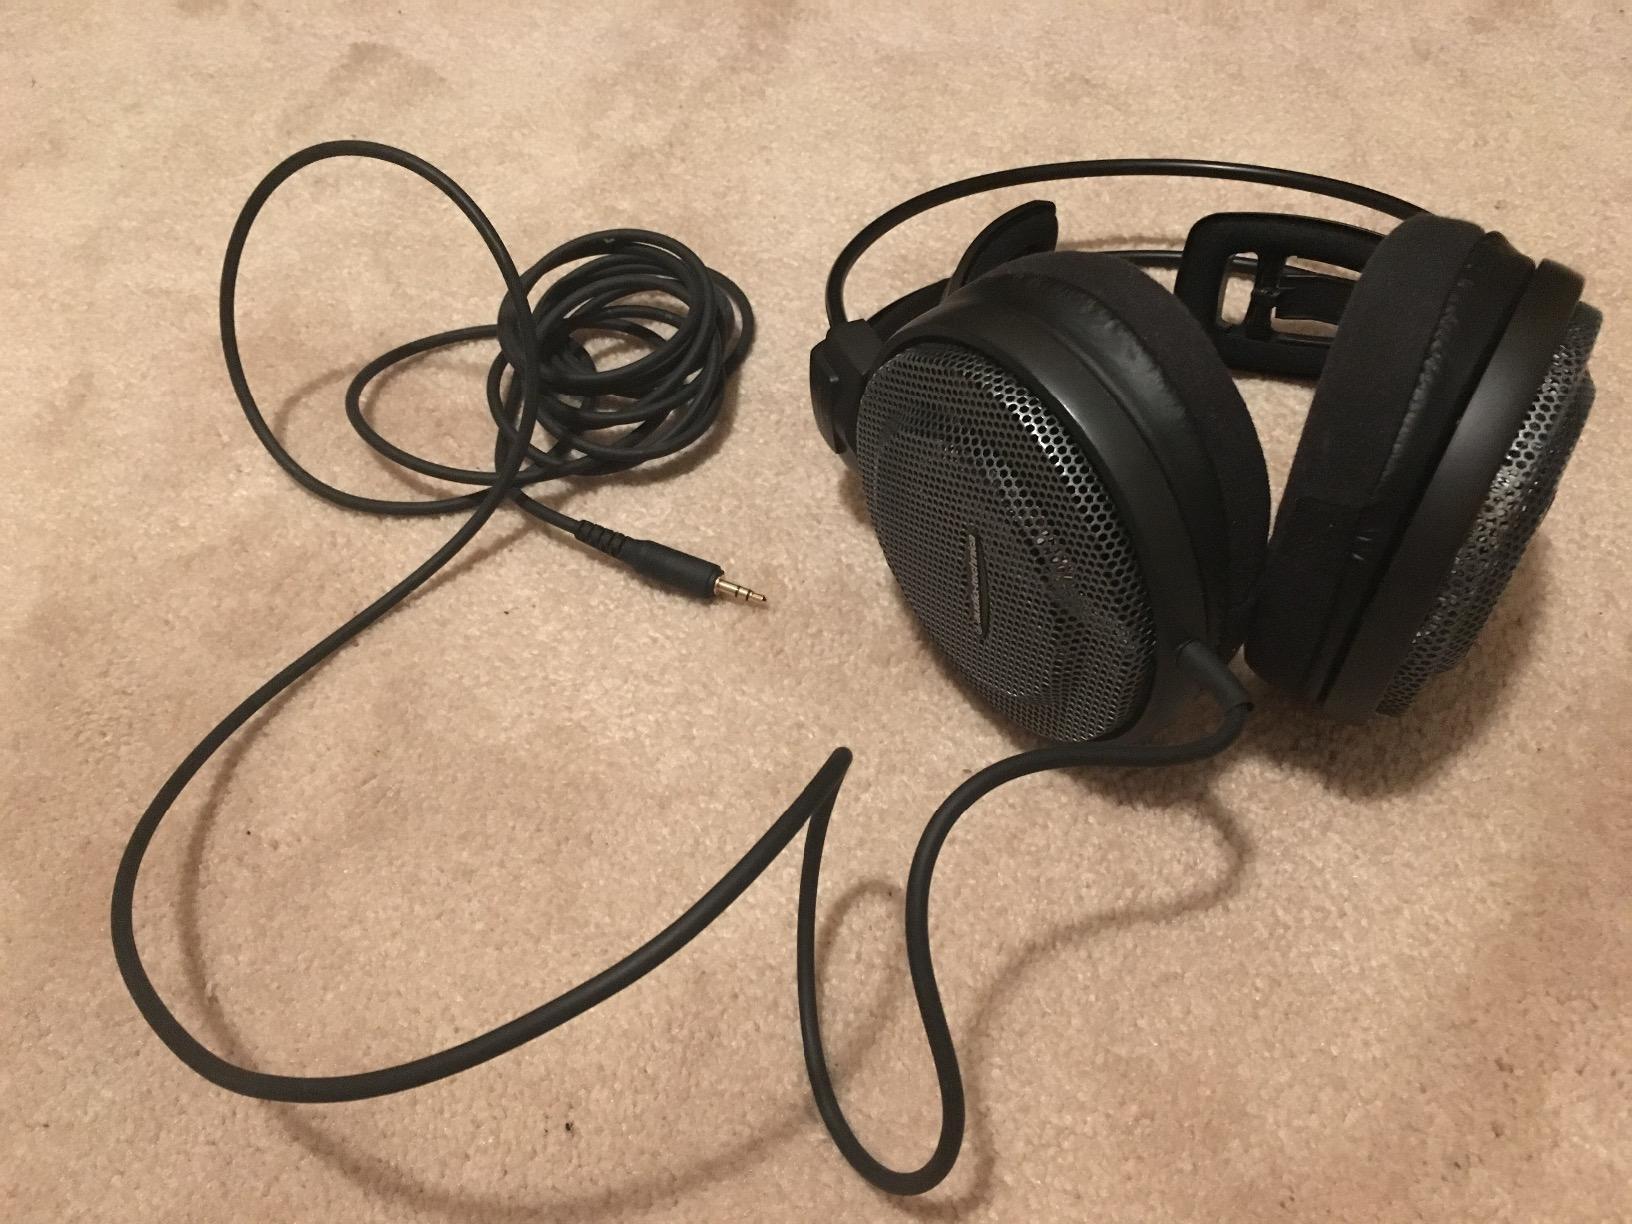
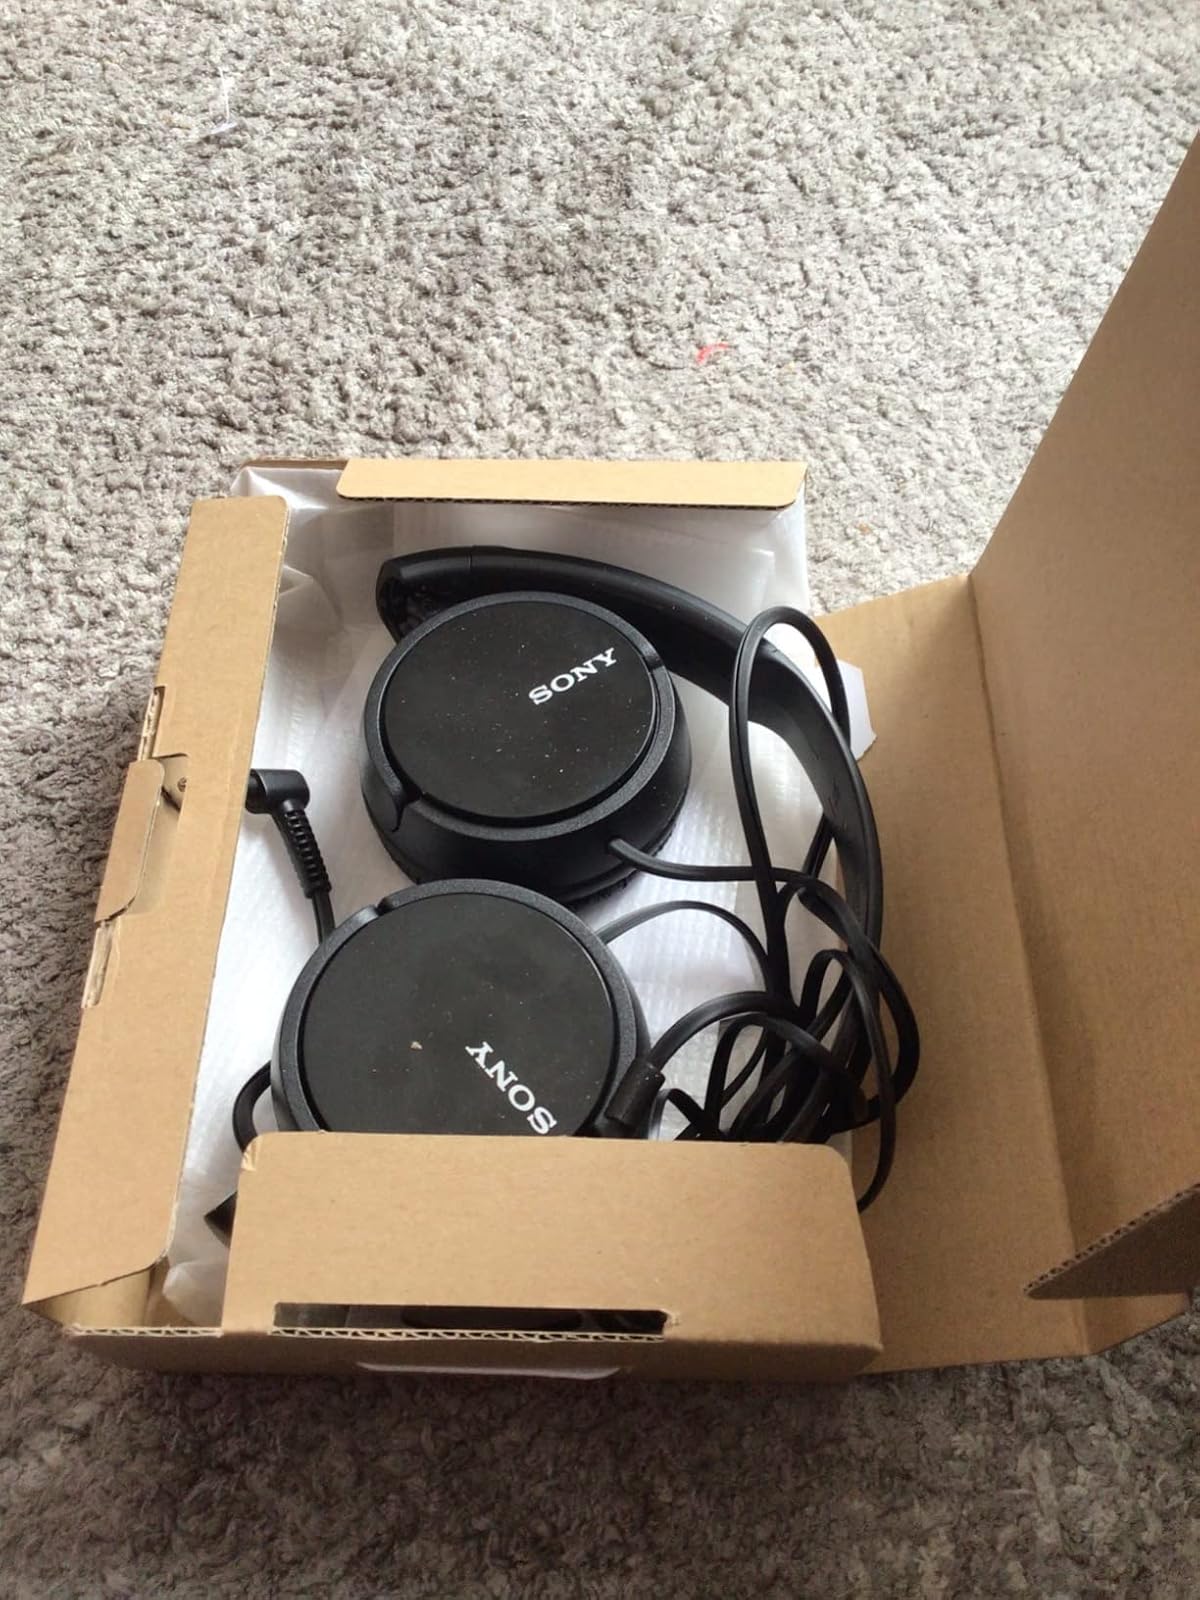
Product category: headphones
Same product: no